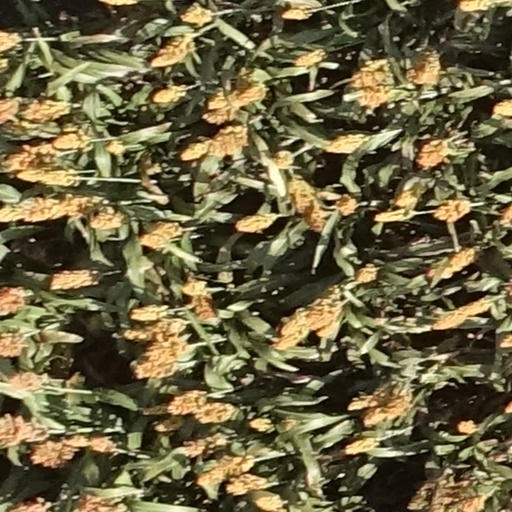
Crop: sorghum